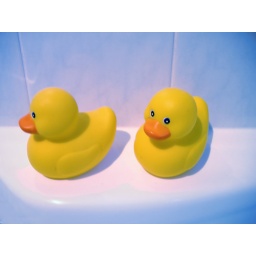
Took advise and lost the silver bath handle in the corner of the picture